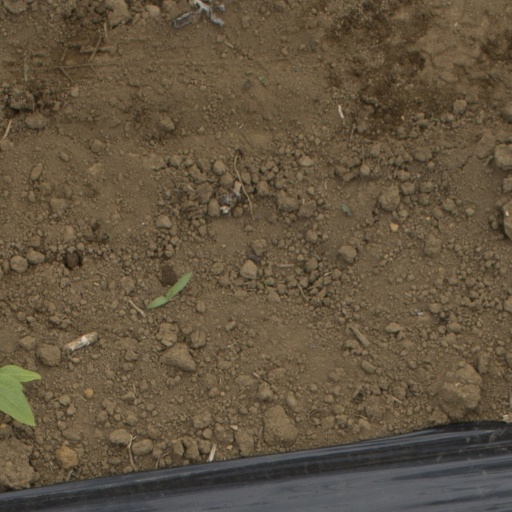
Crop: Jerusalem artichoke